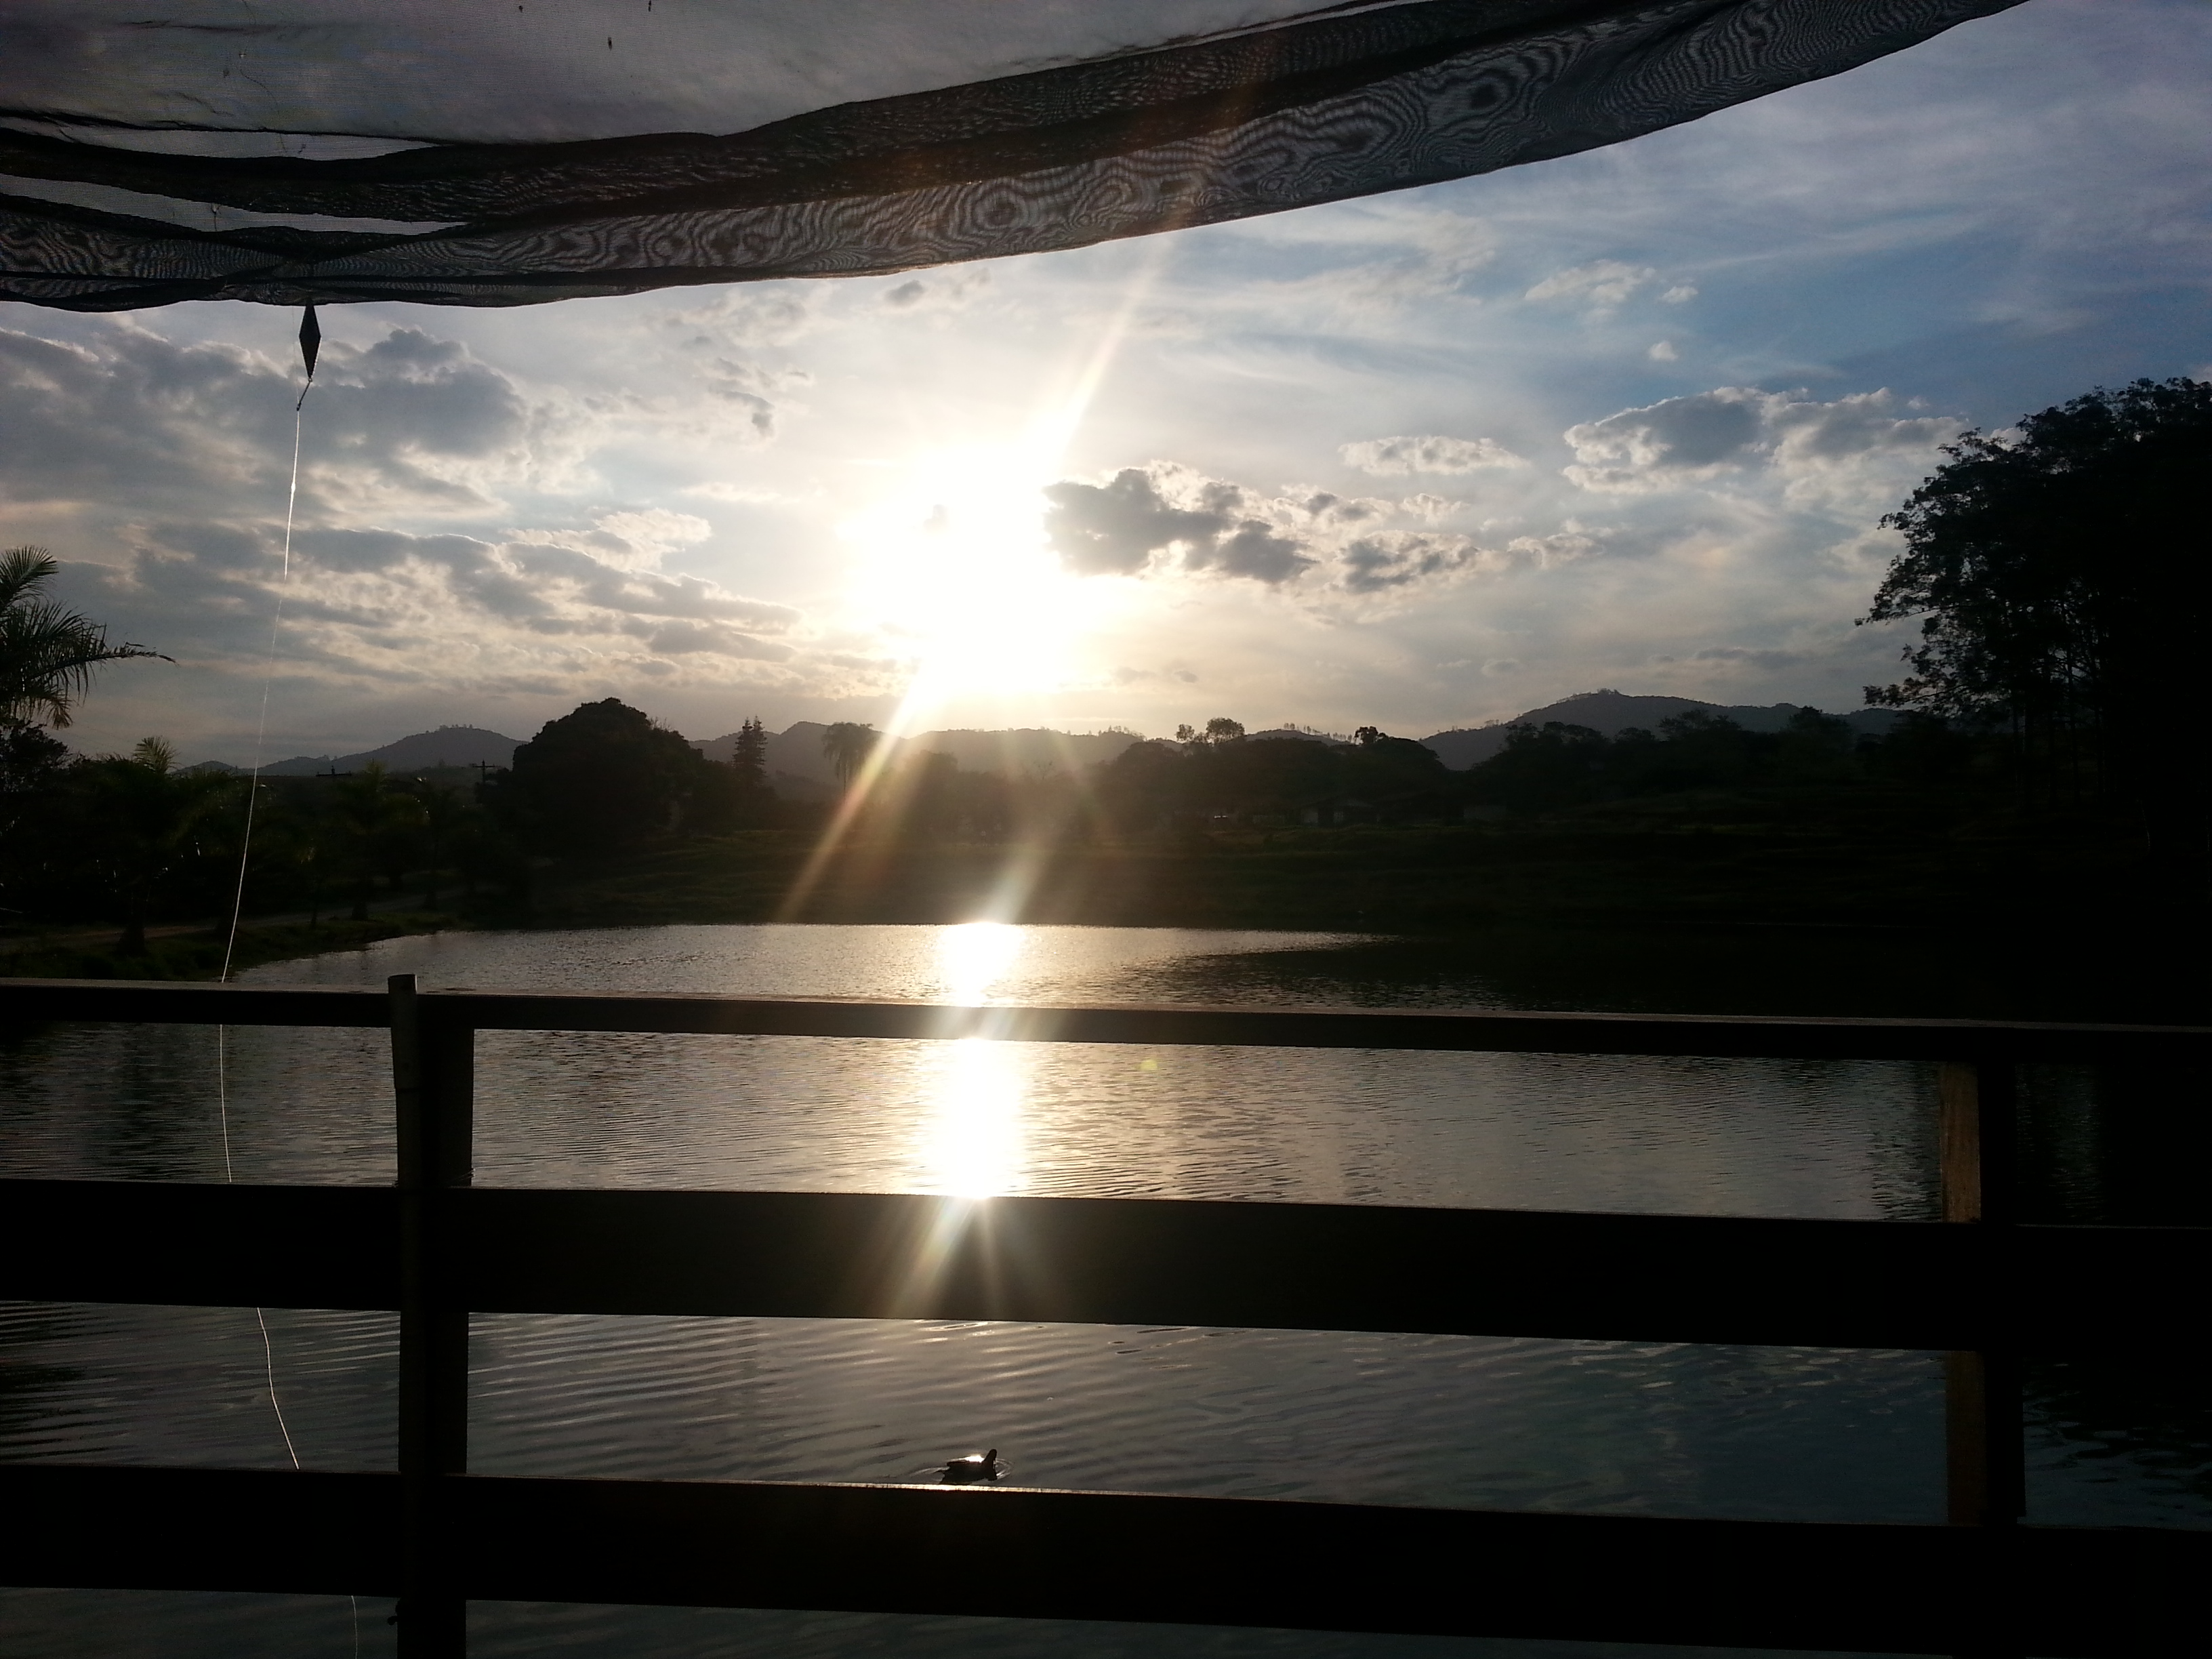
sunset, sky, cloud, water, light, morning, sun, sunlight, reflection, tree, evening, horizon, sunrise, atmosphere, lake, mountain, river, meteorological phenomenon, landscape, photography, astronomical object, night, reservoir, ocean, vacation, shade, window, house, world, Tints and shades, metal